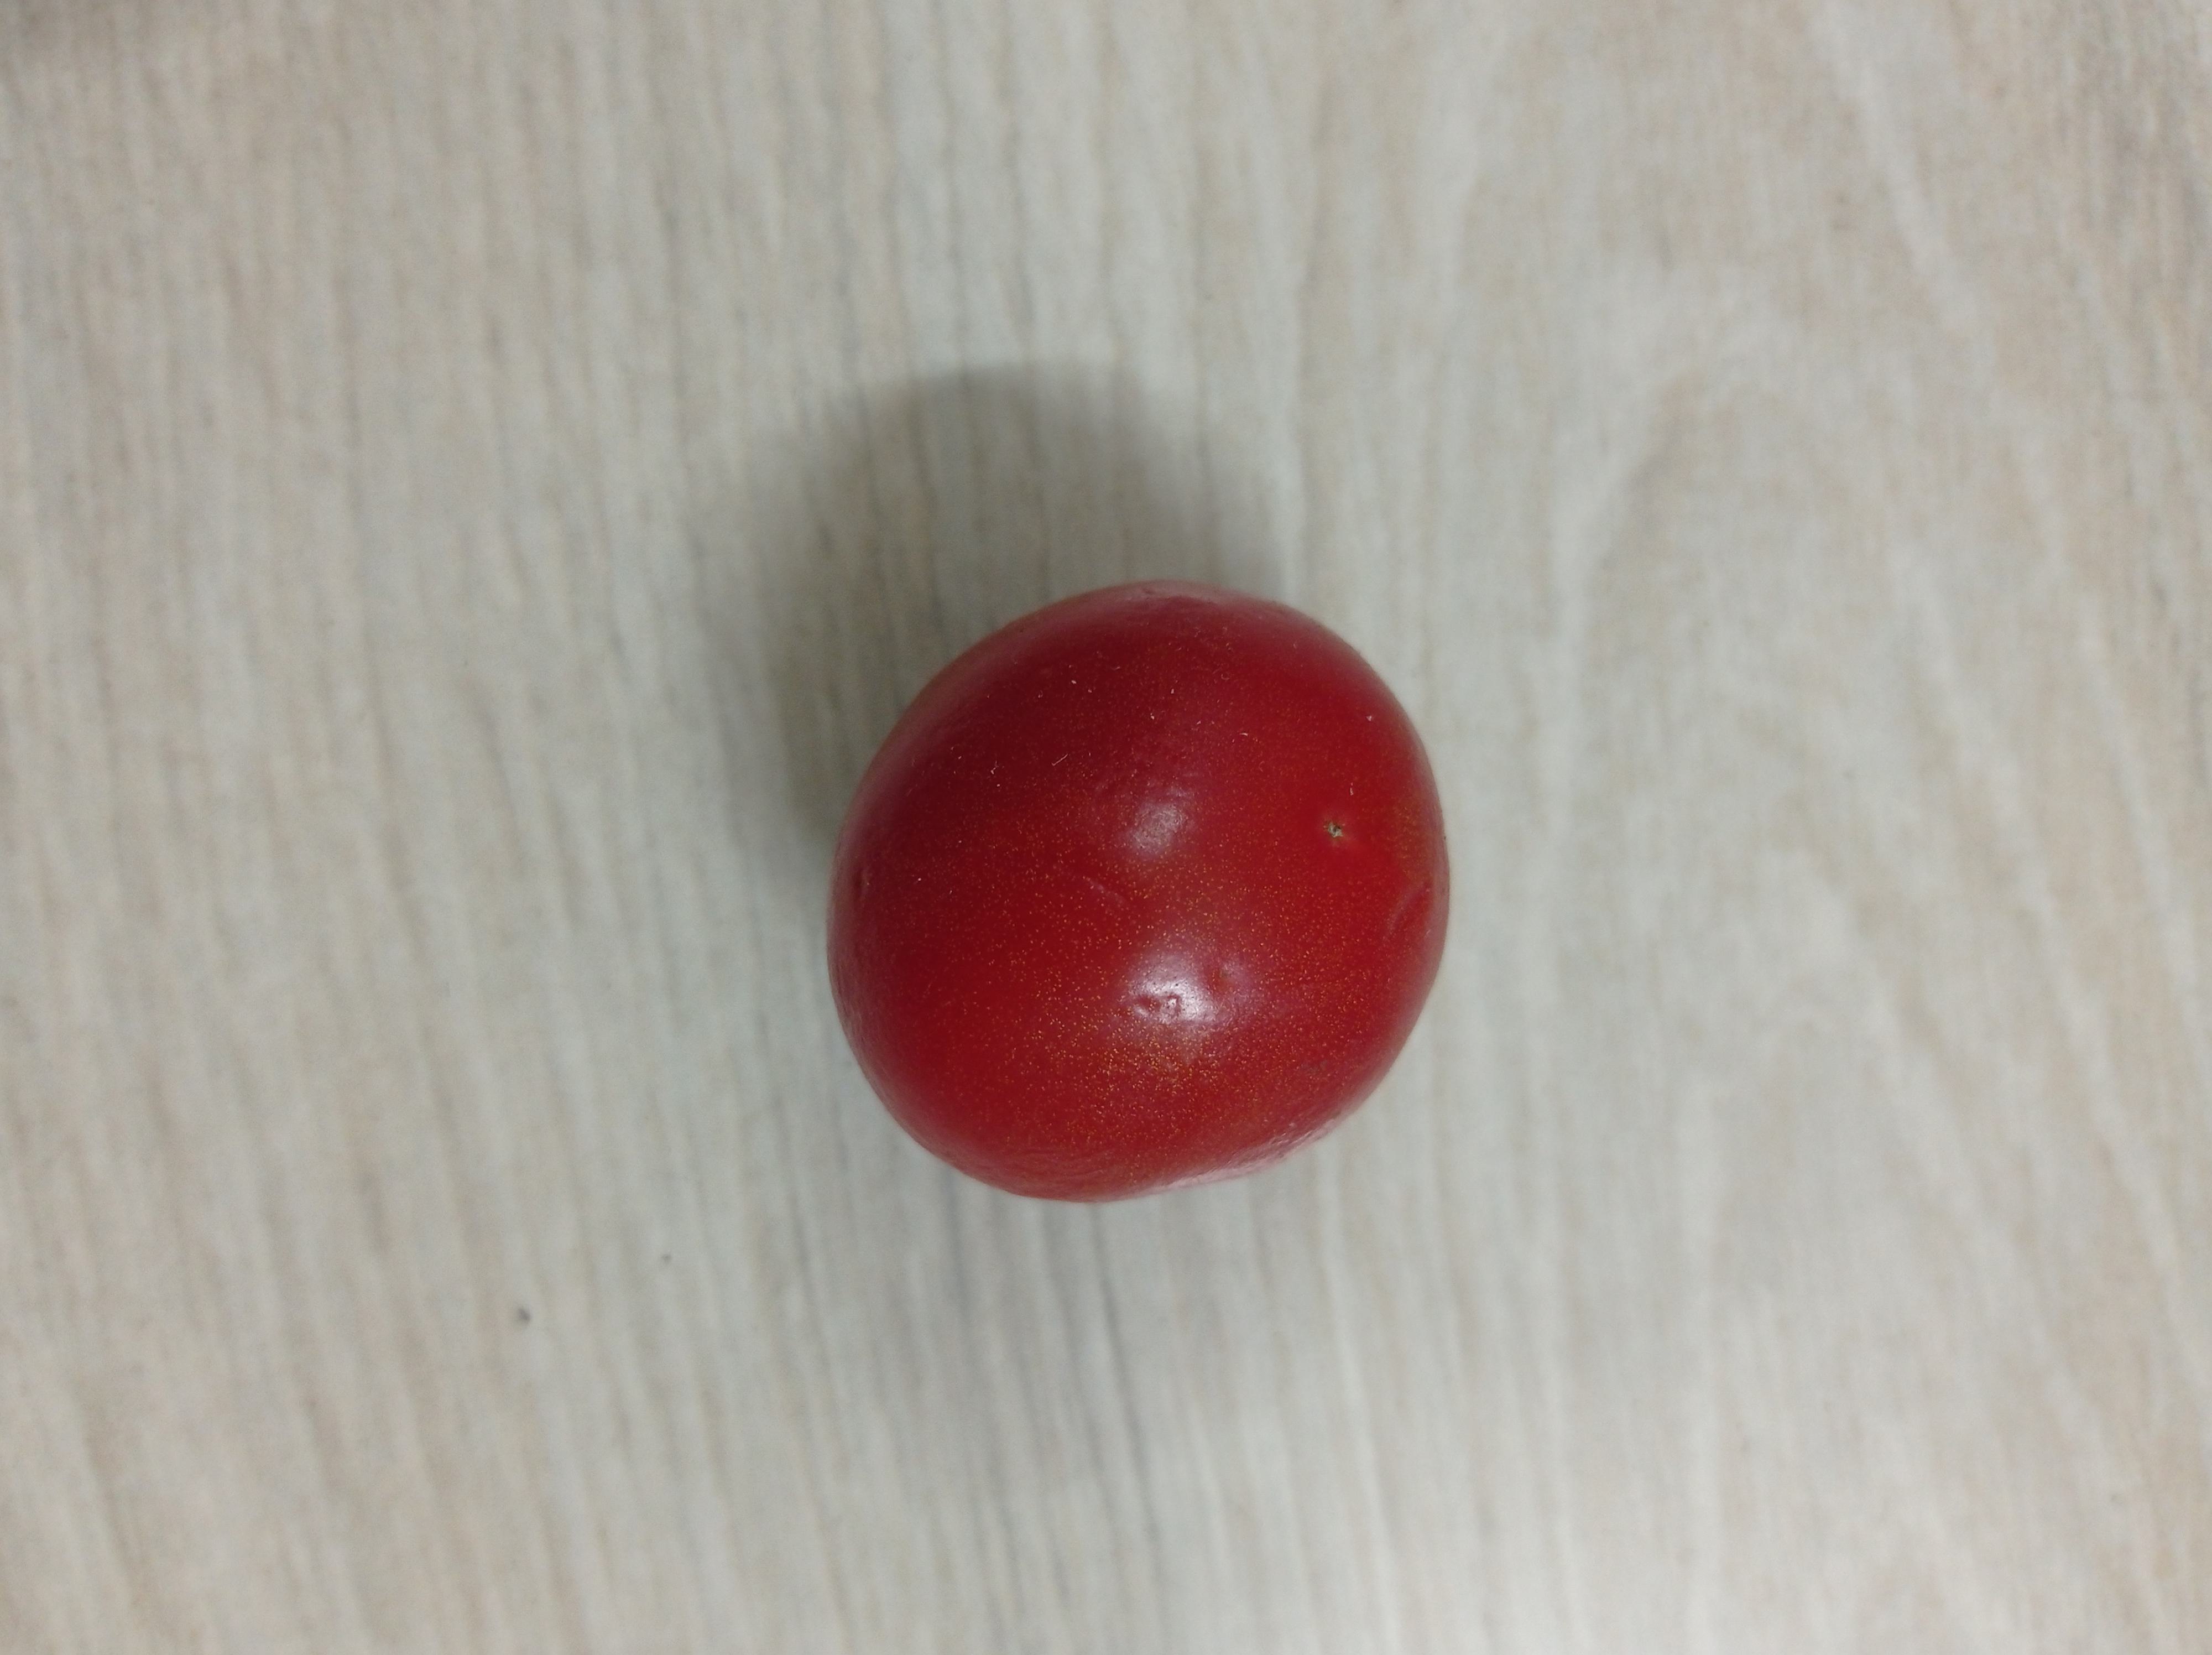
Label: Fresh